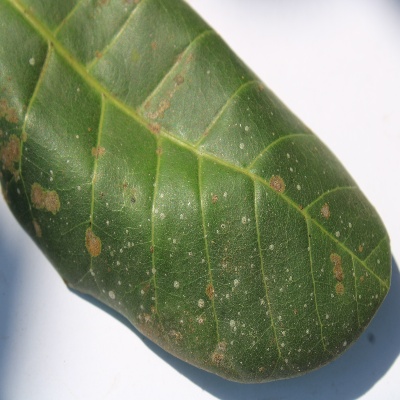
Crop: Cashew
Condition: red rust